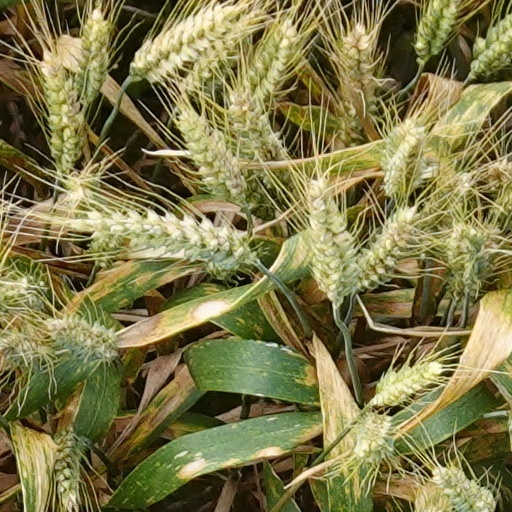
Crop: wheat